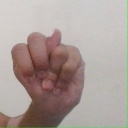
अक्षर: न